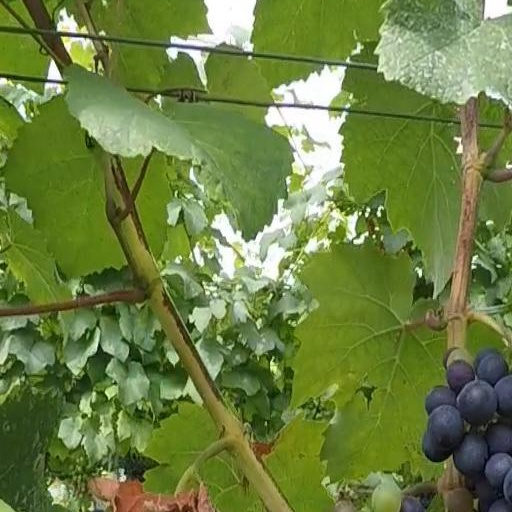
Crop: grape